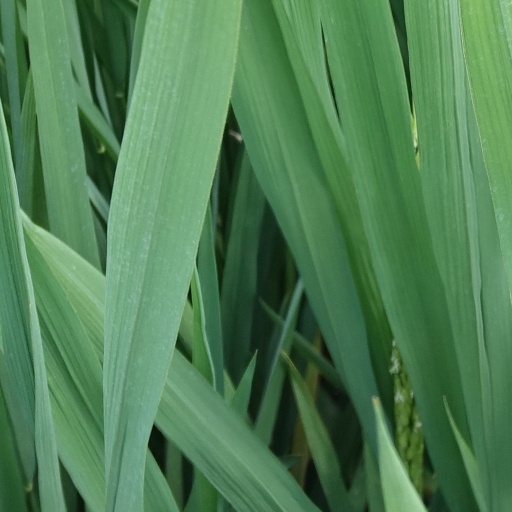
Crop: rice